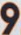
Number: 9